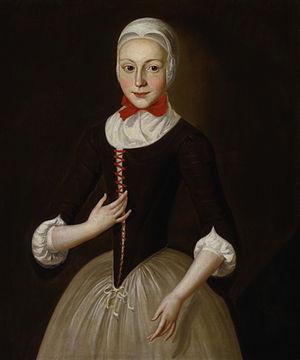
Les Frères moraves sont une dénomination protestante très ancienne puisqu'elle s'inspire de la prédication de Jan Hus, mort en 1415. Elle doit son nom au fait qu'une communauté a été créée en Saxe par des exilés chassés de Moravie par la persécution religieuse. Cette dénomination apparentée aux Frères tchèques est rassemblée dans la communion Unitas Fratrum. Très ancrée dans la piété individuelle, dénuée de toute hiérarchie, cette petite communauté de quelque 750 000 membres en 2015 est traditionnellement très active dans le domaine missionnaire et très attachée à l'expression musicale de la foi.